Human history

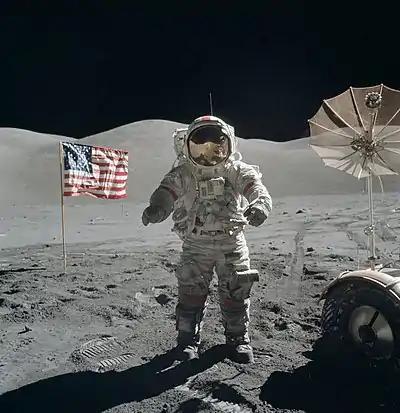
A man standing on the moon with an American flag in the background

In addition to changes wrought by incipient capitalism and colonialism, early modern Europeans experienced an increase in the power of the state. Absolute monarchs in France, Russia, the Habsburg lands, and Prussia produced powerful centralized states, with strong armies and efficient bureaucracies, all under the control of the king. In Russia, Ivan the Terrible was crowned in 1547 as the first tsar of Russia, and by annexing the Turkic khanates in the east, transformed Russia into a regional power, eventually replacing the Polish-Lithuanian Commonwealth as a major power in Eastern Europe. The countries of Western Europe, while expanding prodigiously through technological advances and colonial conquest, competed with each other economically and militarily in a state of almost constant war. Wars of particular note included the Thirty Years' War, the War of the Spanish Succession, the Seven Years' War, and the French Revolutionary Wars. The French Revolution, starting in 1789, laid the groundwork of liberal democracy by overthrowing monarchy. It led to the rise of Napoleon Bonaparte and the subsequent Napoleonic Wars of the early 19th century.